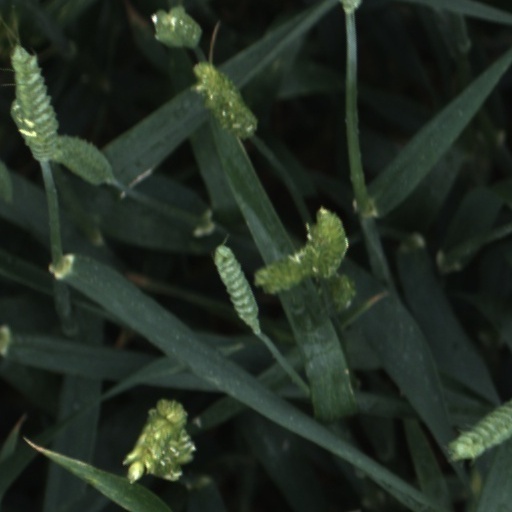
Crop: wheat